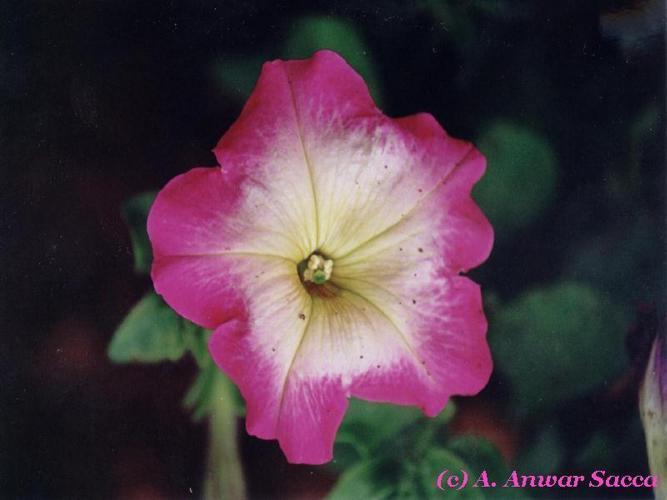
Label: petunia